Sølvgade 20–22

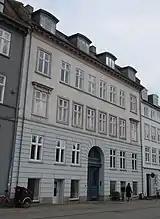
Sølvgade 20.

Sølvgade 20 is constructed in brick on a low sandstone plinth with three storeys over a walk-out basement. The eight-bays-long plastered facade is finished with shadow joints on the ground floor and the exposed part of the basement. The smooth upper part of the facade is finished with a modillion cornice. The first-floor windows are accented with robust framing and the two outer ones also with hood moulds supported by fluted corbels. The six central windows of the second floor are visually brought together by a sill course. An arched gateway in the two central bays provides access to the central courtyard as well as to the main staircase via a door in one side of the gateway. The gate is flanked by two basement entrances in the second and seventh bay. Two seven-bays-long side wings extend from the rear side of the front wing along each their side of the central courtyard. They are integrated with the front wing by two outwardly curved corner bays. They both feature a gabled wall dormer with the remains of a pulley in the sixth bay. The pitched roof is clad with black slate towards the street and red tile towards the courtyard.